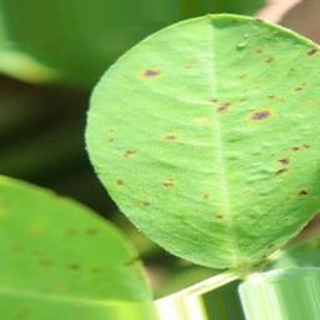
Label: groundnut_early_leaf_spot